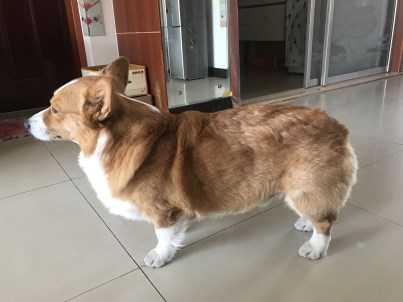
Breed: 2909-n000116-Cardigan